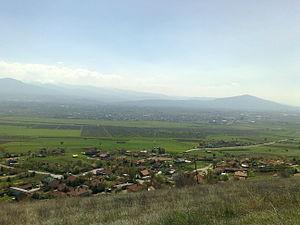
Ayvatovtsi est un village du nord de la Macédoine du Nord, situé dans la municipalité d'Ilinden. Le village comptait 232 habitants en 2002.